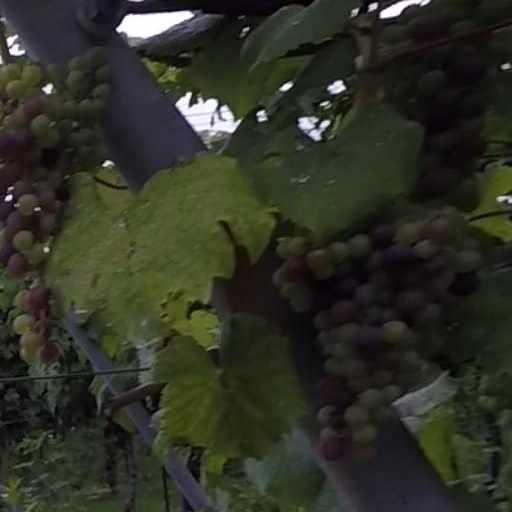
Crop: grape